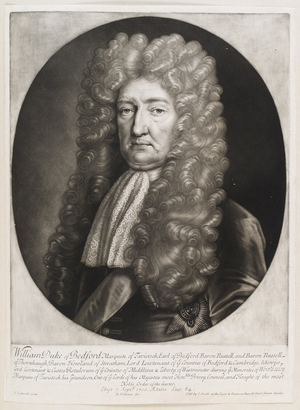
William Russell, 1ᵉʳ duc de Bedford KG PC était un aristocrate et politicien anglais, qui a siégé à la Chambre des Communes de 1640 à 1641, puis a hérité de sa Pairie comme 5ᵉ Comte de Bedford et siège à la Chambre des lords. Il a combattu dans l'armée des Têtes-Rondes et, plus tard, a fait défection en faveur des royalistes pendant la Première révolution anglaise. Il est également connu pour le développement du quartier de Bloomsbury à Londres.